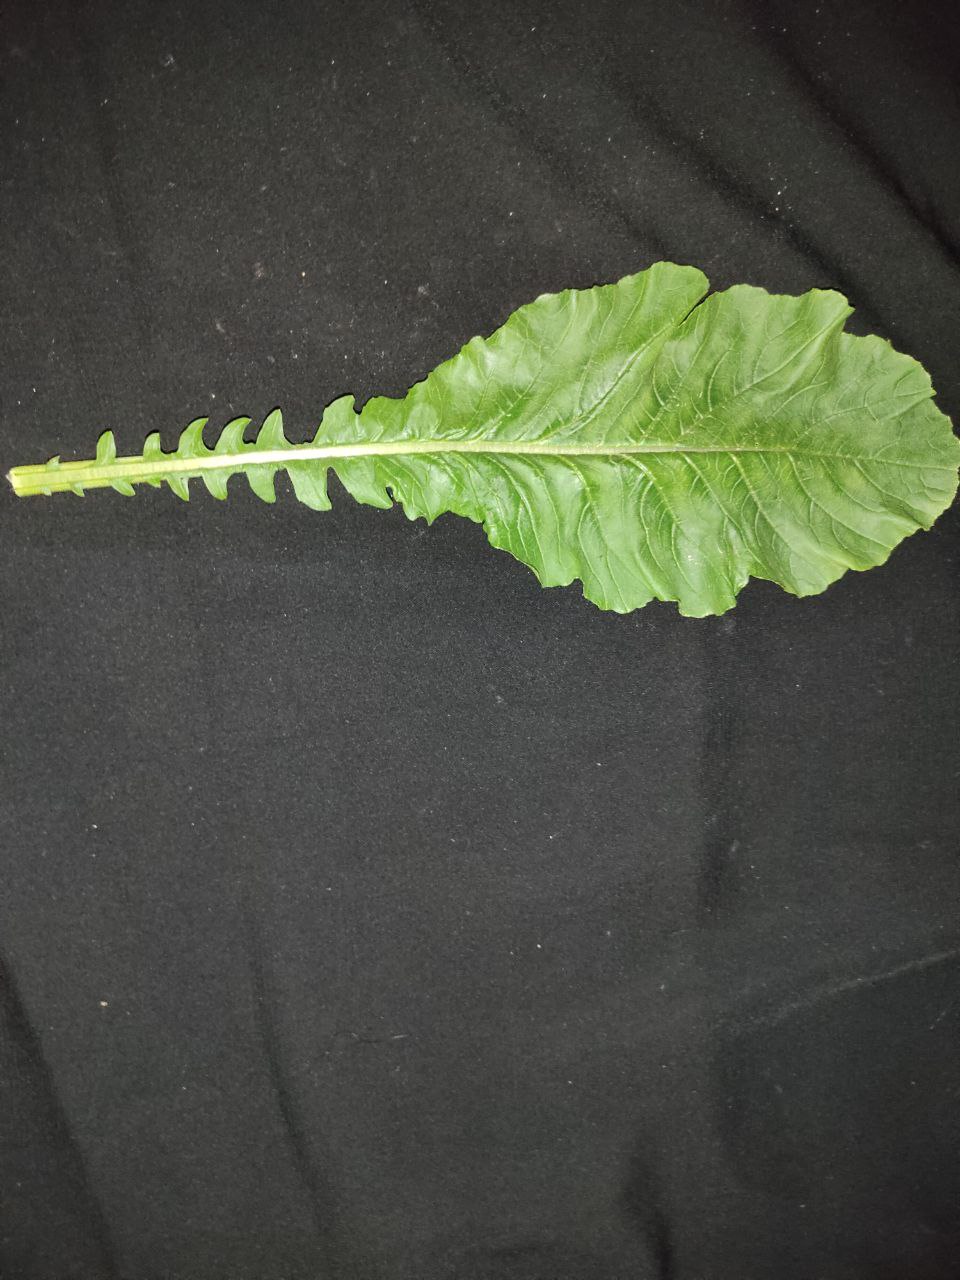
Label: Fresh leaf